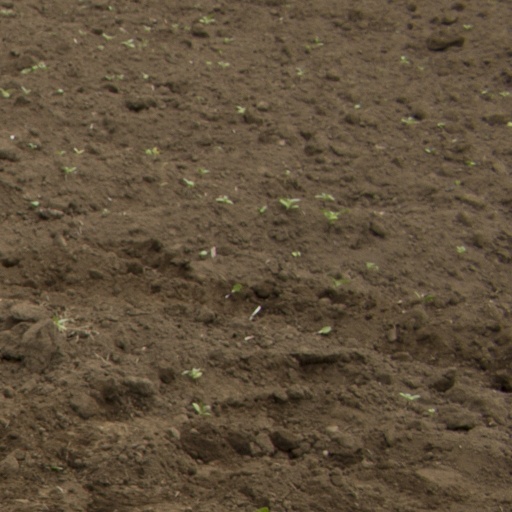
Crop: Jerusalem artichoke